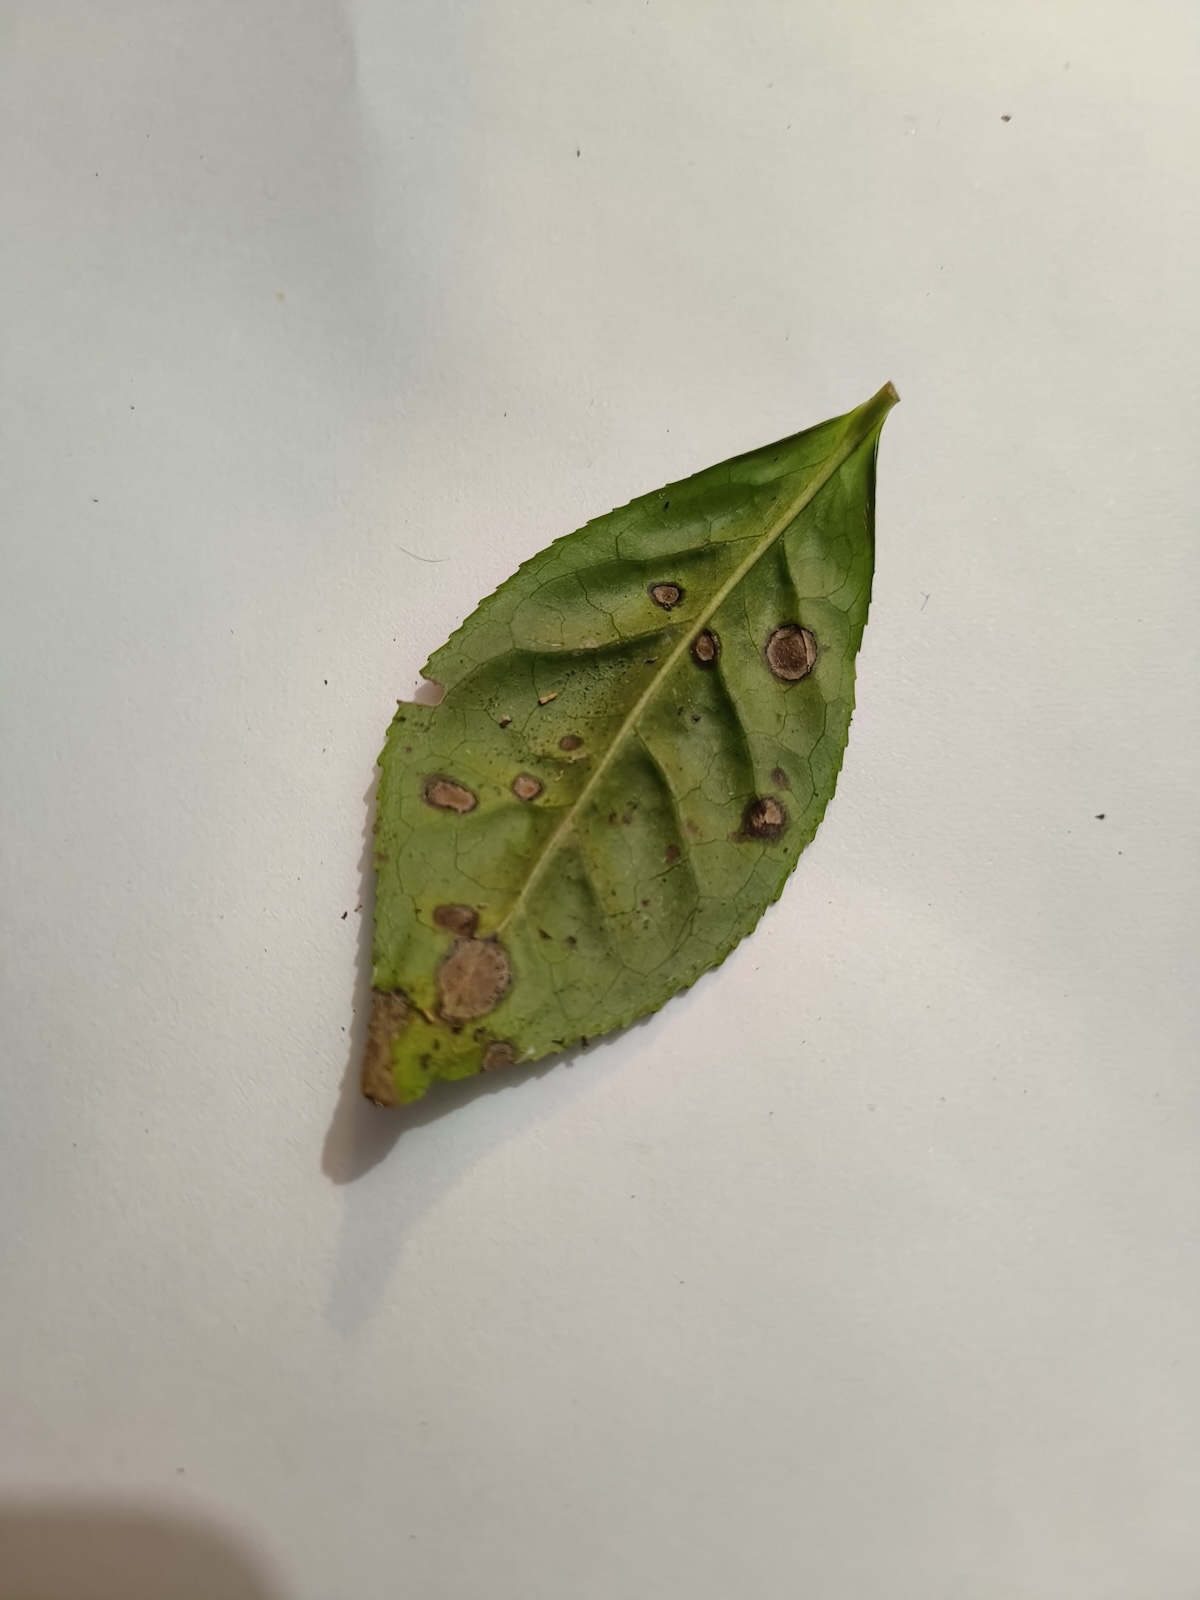
Label: Tea algal leaf spot